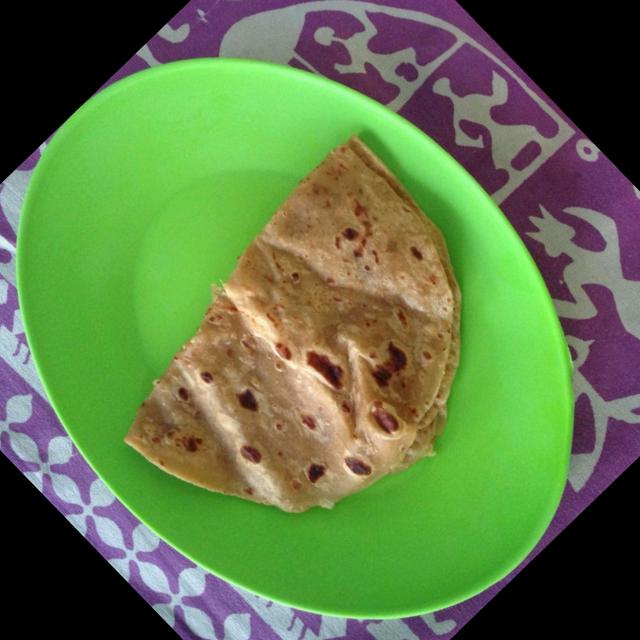
Dish: chapati